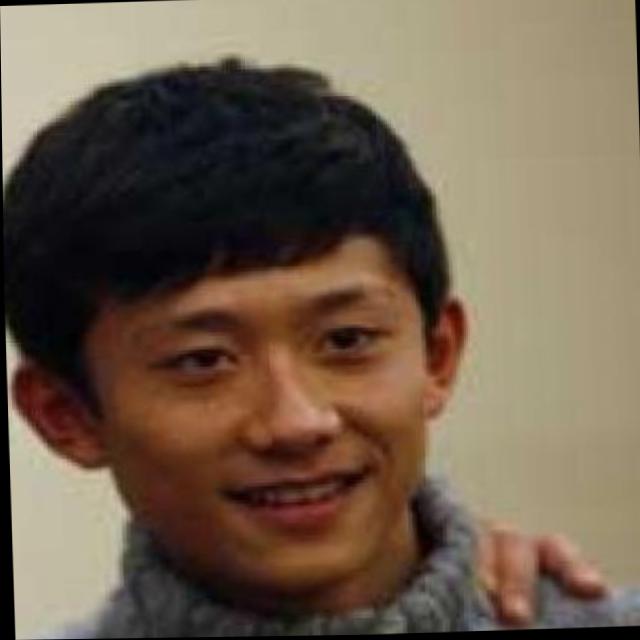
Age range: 21-44